UFO photographs

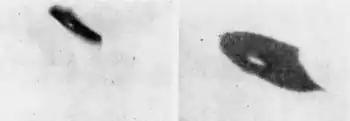
The Rhodes UFO photographs

The Rhodes UFO photographs, sometimes called the shoe-heel UFO photographs, purport to show a disc-like object flying above Phoenix, Arizona, United States. The two photographs were reportedly taken on July 7, 1947, by amateur astronomer and inventor William Albert Rhodes. They were printed in the newspaper "The Arizona Republic" on July 9, along with Rhodes's account of his sighting of the object.